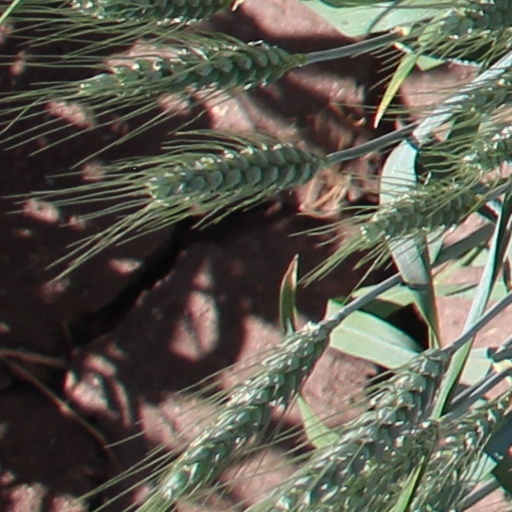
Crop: wheat